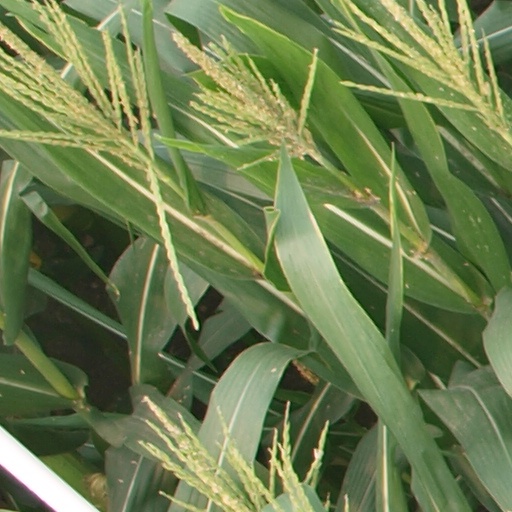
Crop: maize; corn